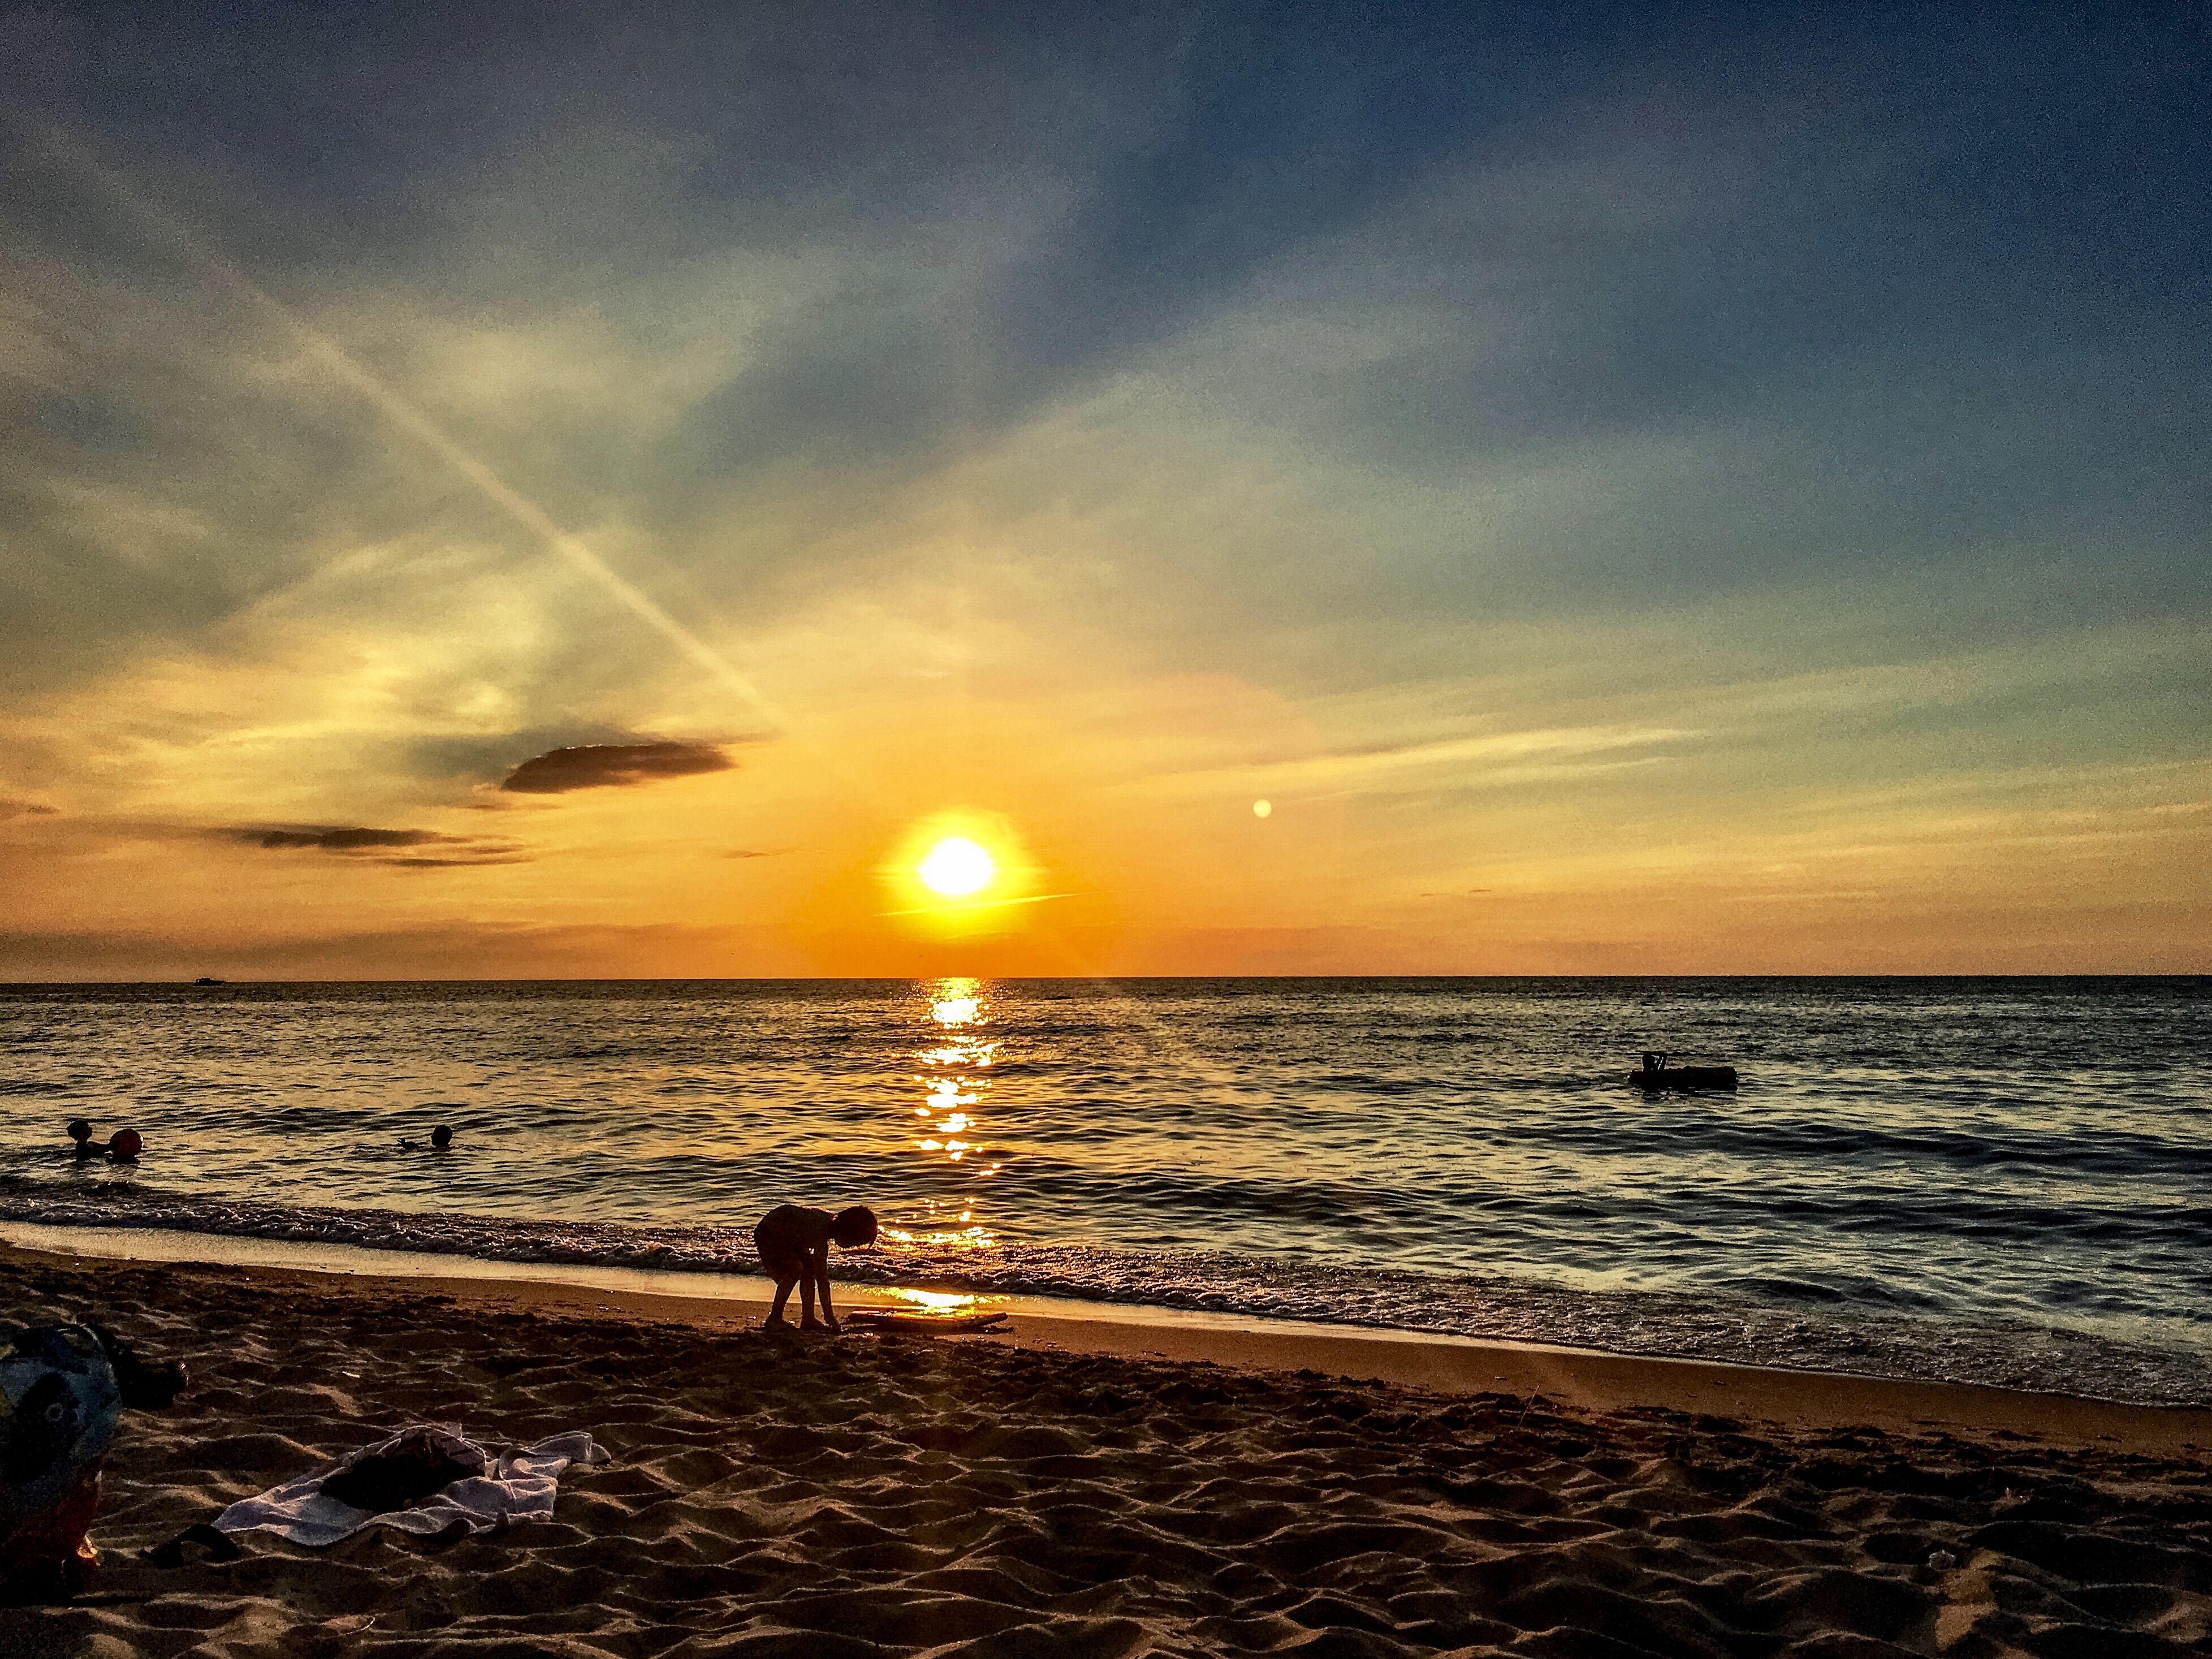
beach, sunset, sky, horizon, body of water, ocean, sea, cloud, sunrise, sun, water, evening, morning, coast, shore, wave, dusk, vacation, wind wave, tree, afterglow, sunlight, calm, summer, astronomical object, tropics, sand, coastal and oceanic landforms, dawn, mountain, meteorological phenomenon, night, reflection, bay, tourism, tide